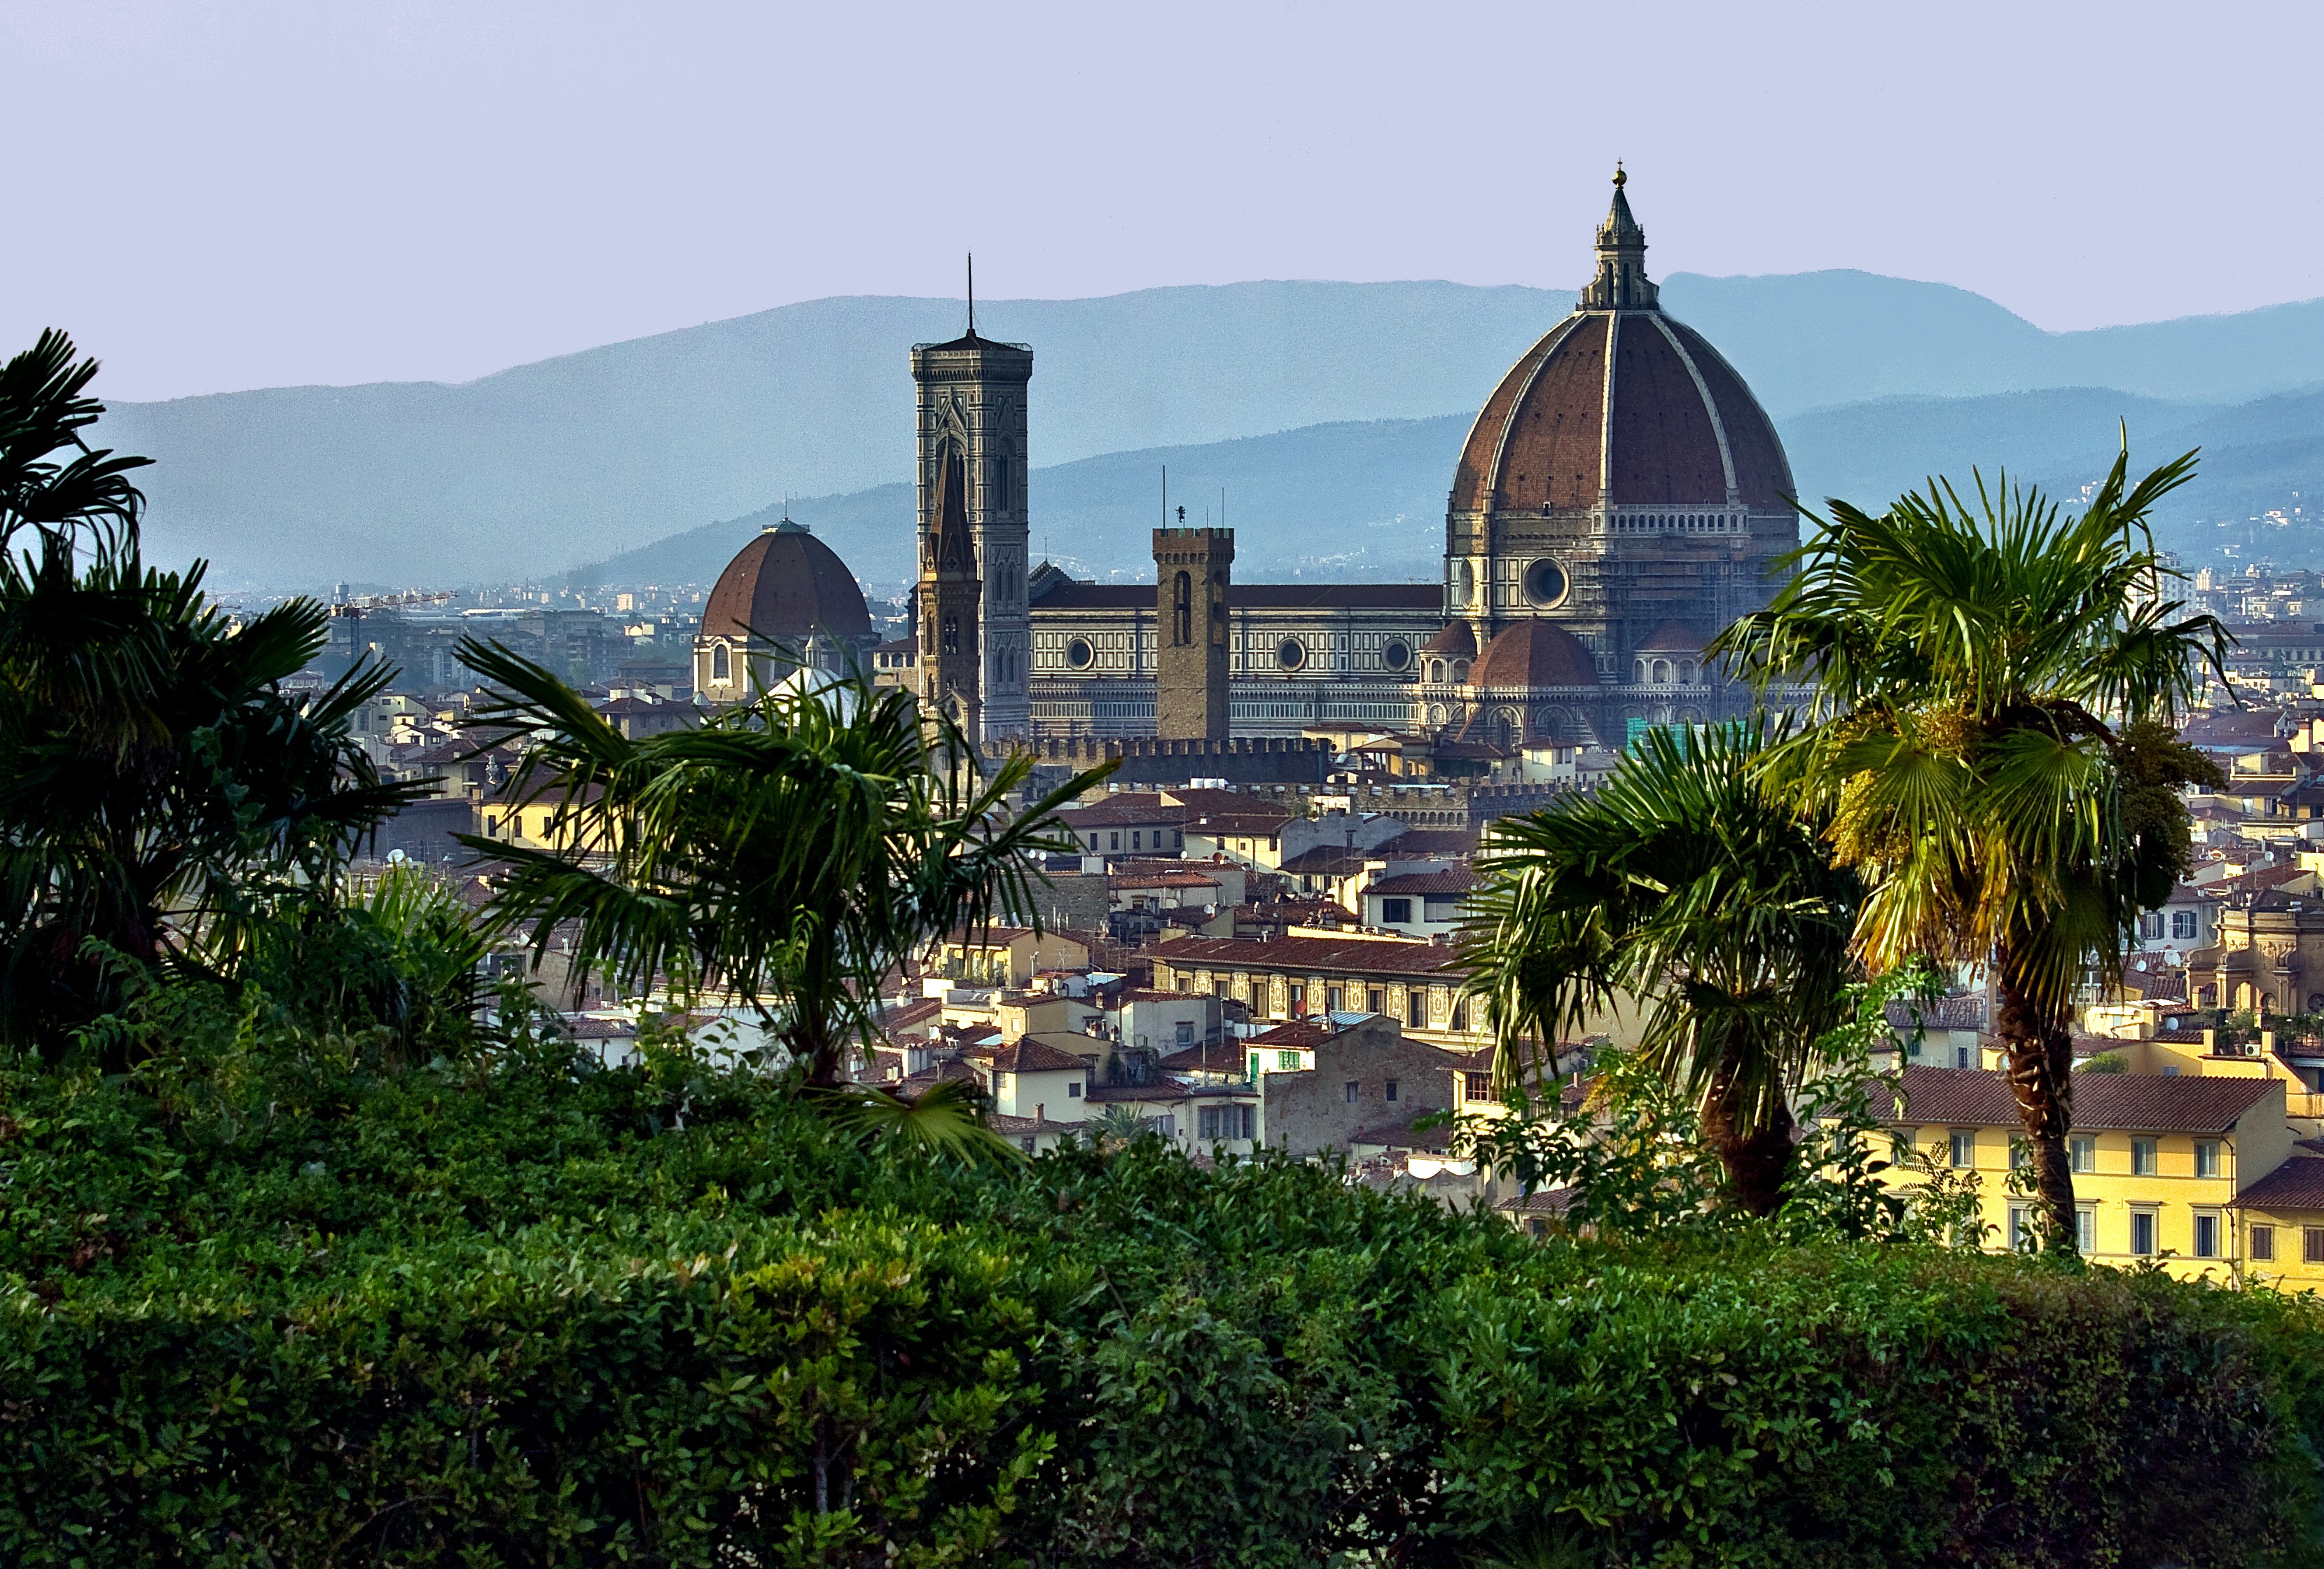
town, cityscape, vacation, village, landmark, italy, tuscany, tourism, place of worship, resort, tourist attraction, dome, estate, florence, dom, toscana, human settlement